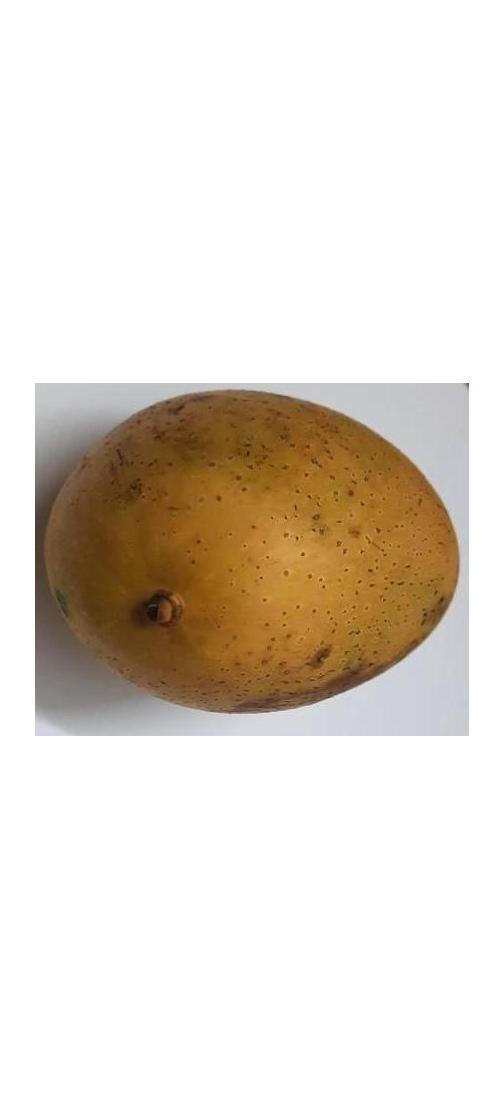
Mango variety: Ashshina Classic